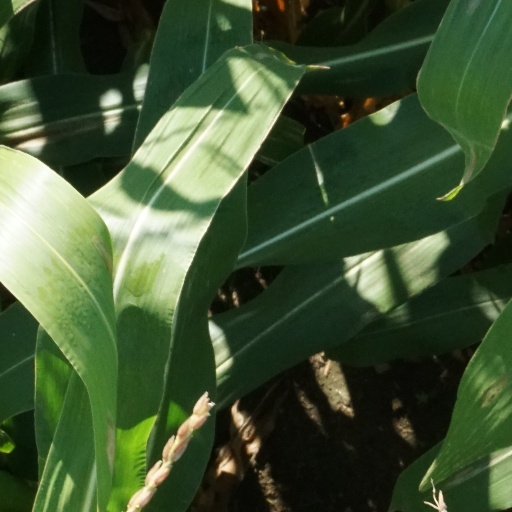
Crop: maize; corn